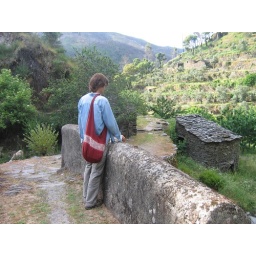
Bridge going over the river at the base of the village.